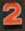
Number: 2